Brazilian snapper

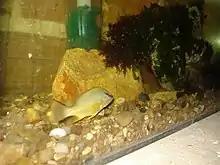
Captive individual

The Brazilian snapper has a relatively deep body which has a mean depth which is around 40% of its standard length. It has a long pointed, snout and a large terminal mouth which is protractile. There is a row of conical teeth on each jaw with the anterior pair in the upper jaw enlarged into fang-like teeth which are visible when the mouth is closed. There are also pairs of canine-like pointed conical teeth in lower jaw. The vomerine teeth are arranged in an anchor-shaped patch, having an obvious extension behind its centre. The dorsal fin is continuous with 10 spines in its anterior portion and 14 soft rays in its posterior portion, there is a slight notch at the boundary between the spiny and soft rayed parts of the fin. The anal fin has 3 spines and 8 soft rays. The preoperculum is serrated and has a poorly developed notch and knob. This species is variable in colour but normally they are reddish marked with more or less clear vertical bands on the body and sometimes a diagonal band over the eye. The blue spots which are present on the faces of this species allow it to be identified in comparison with similar species, these run in an irregular line from the corner of the mouth to the edge of the operculum with another a brief row behind the eye and a small number dispersed on the cheek. The maximum standard length recorded for this species is and the maximum published weight is .